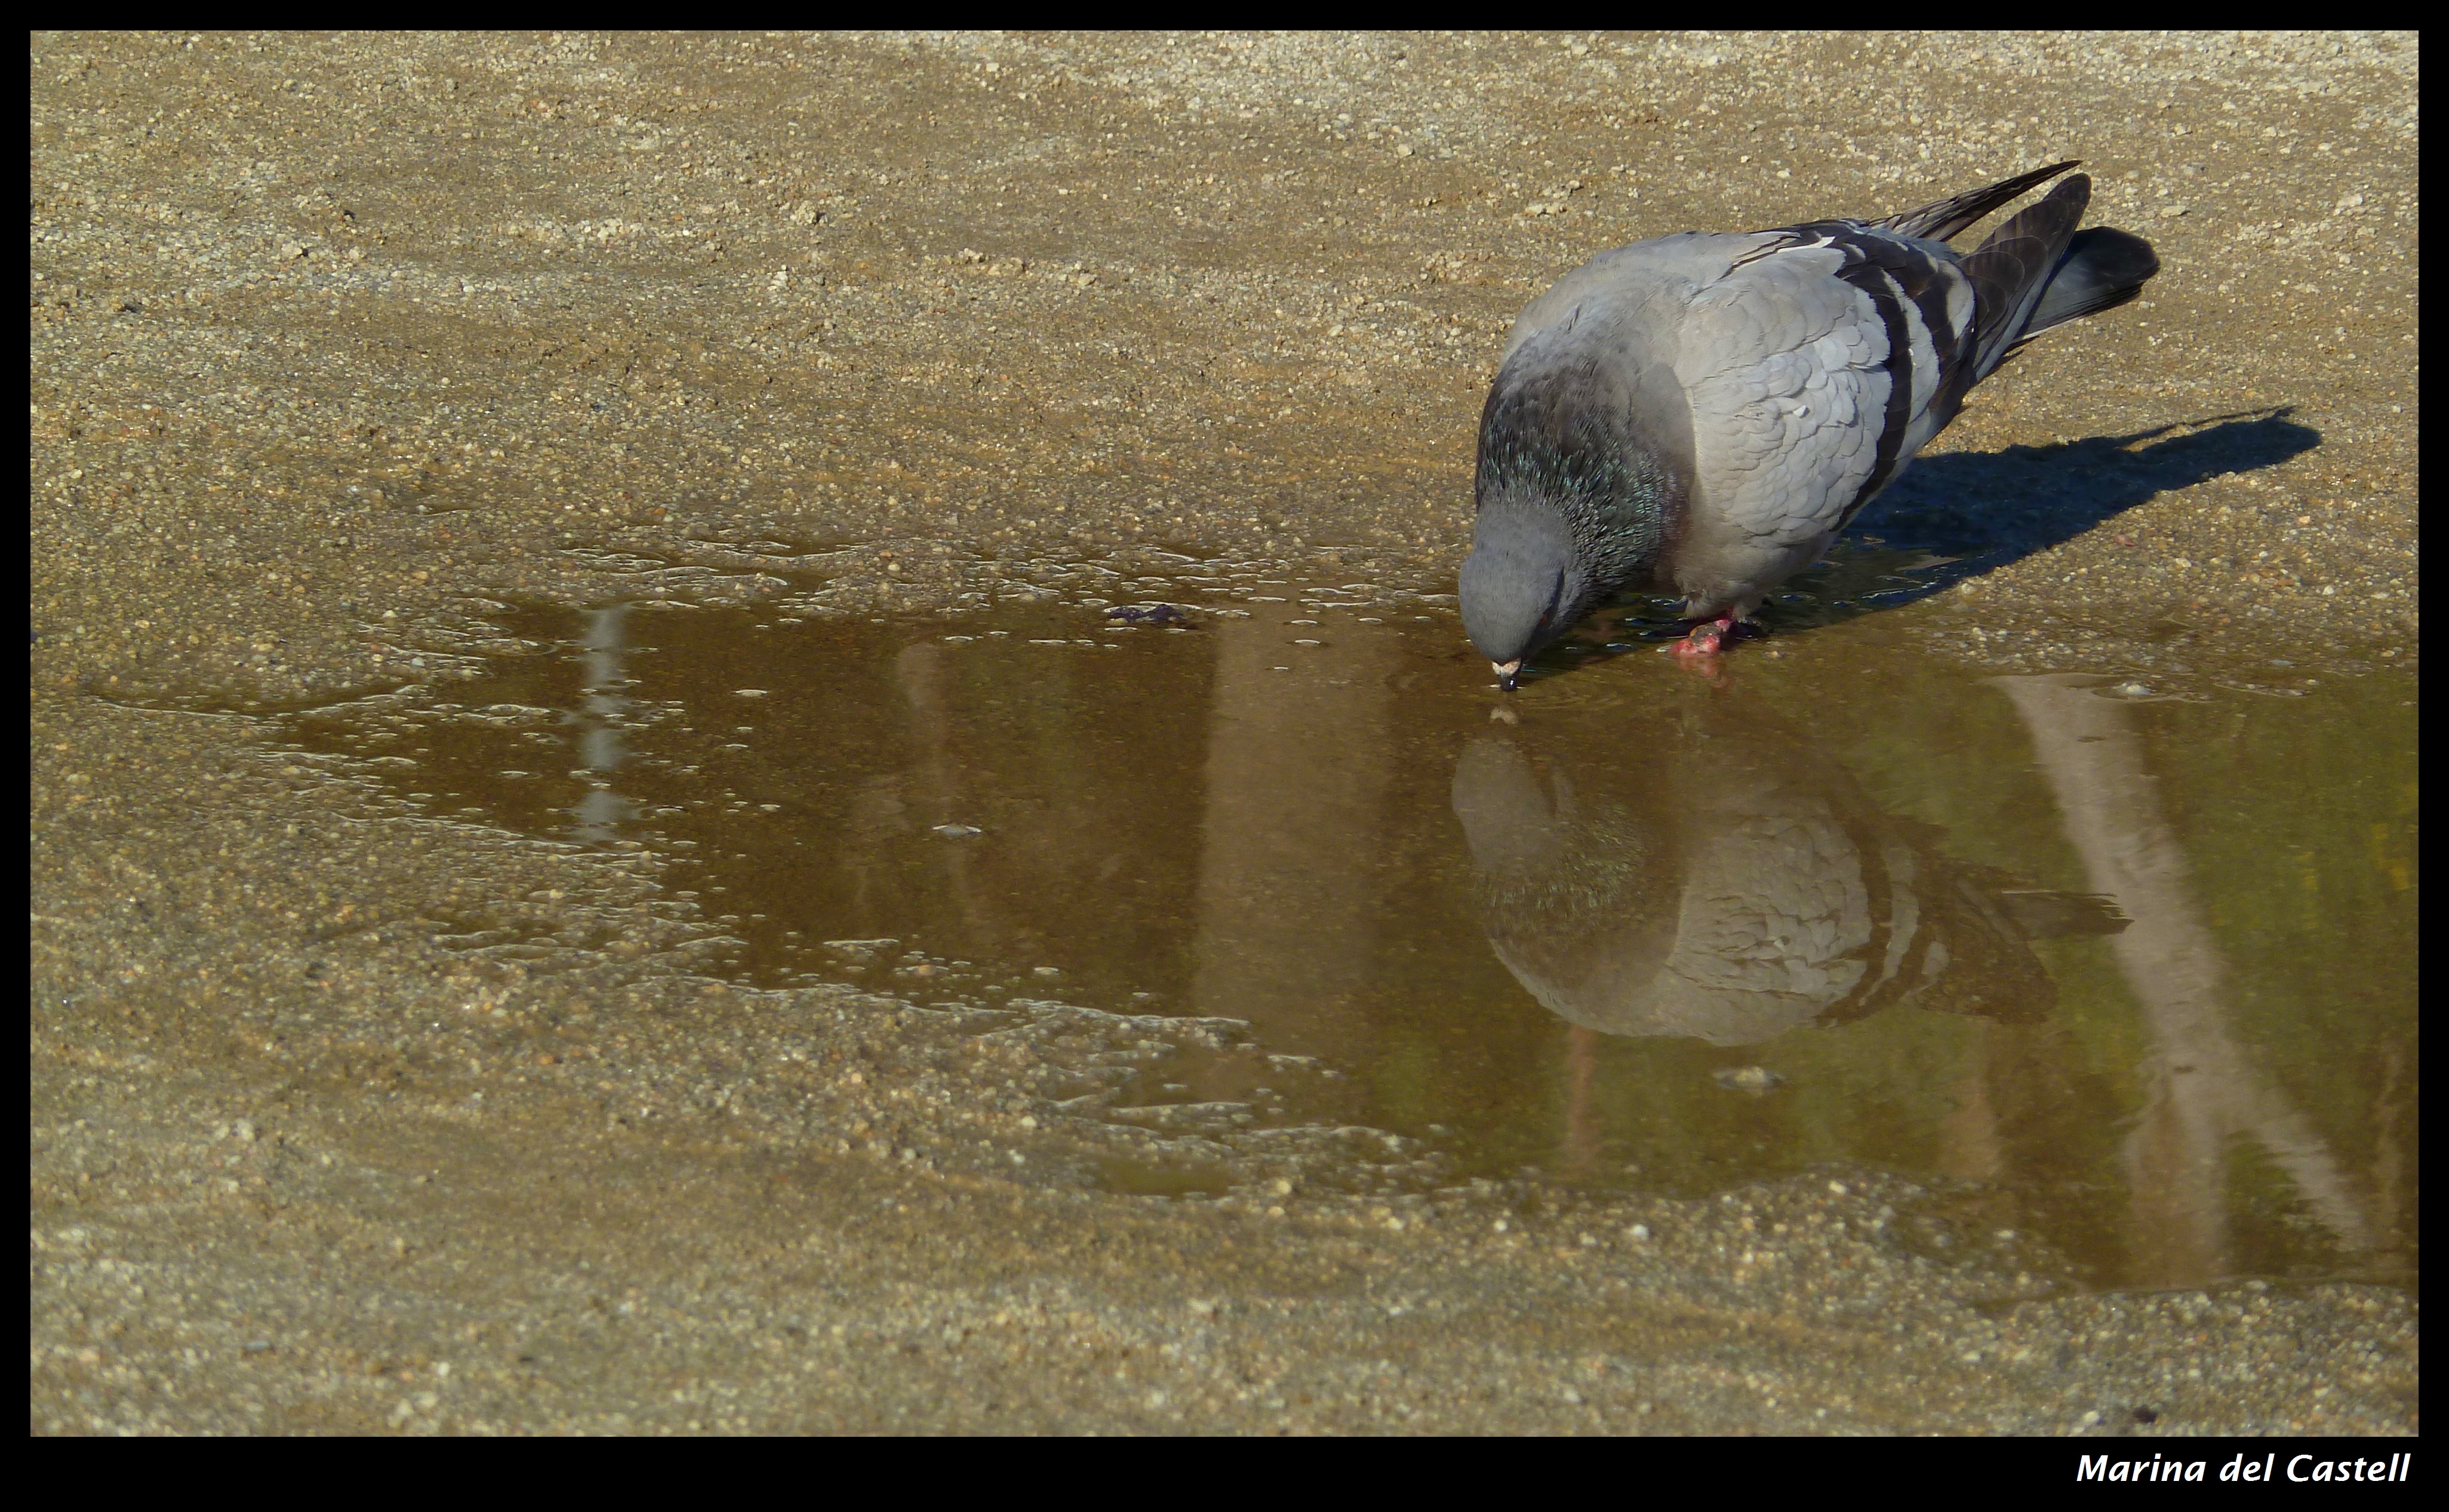
bird, wildlife, puddle, park, drink, barcelona, fauna, pigeon, mirror, vertebrate, miroir, espejo, parc, paloma, charco, parque, spiegel, guell, water bird, flaque, taube, specchio, mirall, trinken, bere, piccione, boire, beber, colom, pf tze, pozzanghera, bassal